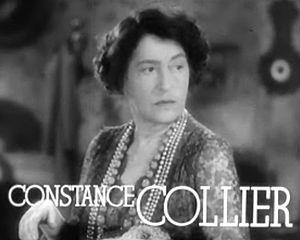
Constance Collier est une actrice anglaise, également auteure et metteuse en scène de théâtre, née 'Laura Constance Hardie à Windsor le 22 janvier 1878 et morte à Manhattan le 21 mai 1955.
Pension d'artistes est un film américain réalisé par Gregory La Cava et sorti en 1937.